Battle of Hamburger Hill

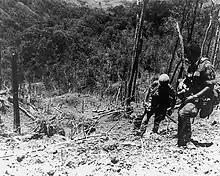
US Army photographers climb Hill 937 at Dong Ap Bia after the battle, May 1969

The Battle of Hamburger Hill (13–20 May 1969) was fought by US Army and Army of the Republic of Vietnam (ARVN) forces against People's Army of Vietnam (PAVN) forces during Operation Apache Snow of the Vietnam War. Though the heavily fortified Hill 937, a ridge of the mountain Dong Ap Bia in central Vietnam near its western border with Laos, had little strategic value, US command ordered its capture by a frontal assault, only to abandon it soon thereafter. The action caused a controversy among both the US armed services and the public back home, and marked a turning point in the U.S. involvement.